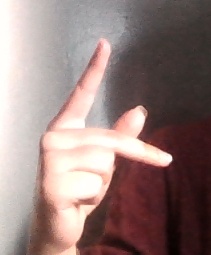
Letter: dha